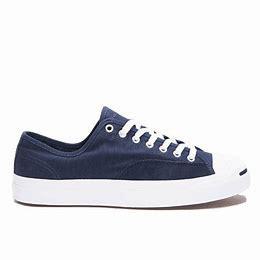
Brand: Converse
Model: Jack Purcell